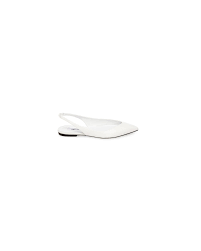
Label: Ballet Flat